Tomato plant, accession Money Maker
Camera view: horizontal (90 deg, fisheye); turntable rotation: 270 degrees
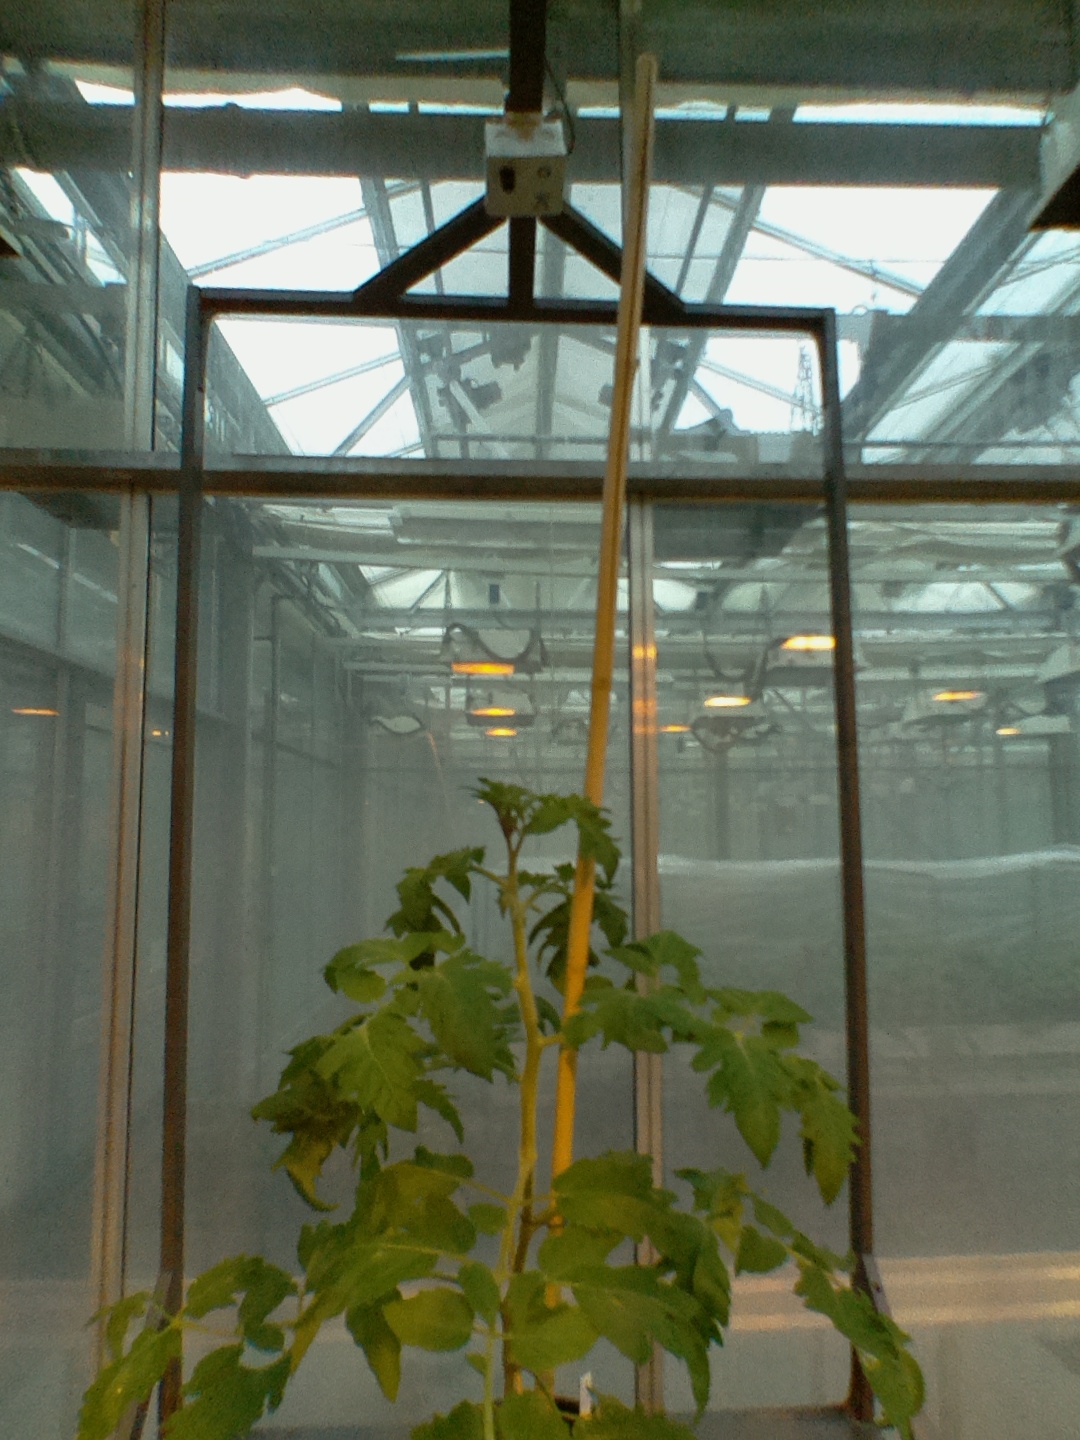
BBCH growth stage 52: 2 inflorescences visible